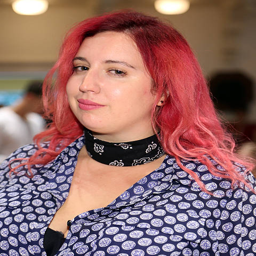
person attends the fashion show during spring .